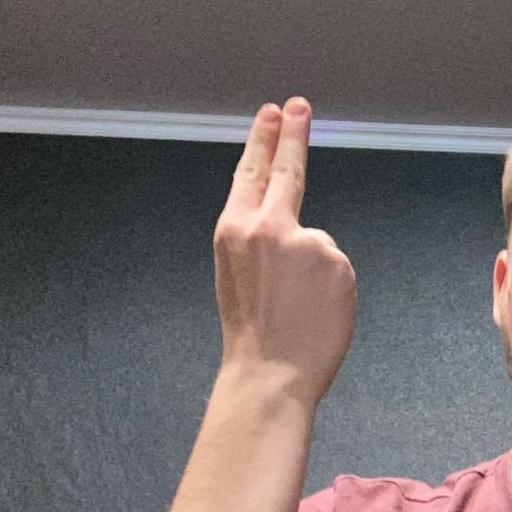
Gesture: two_up_inverted